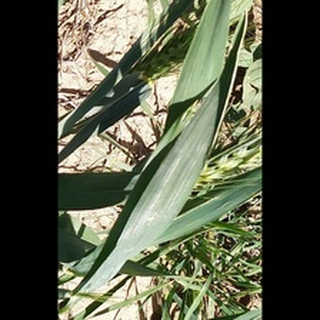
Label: healthy_wheat